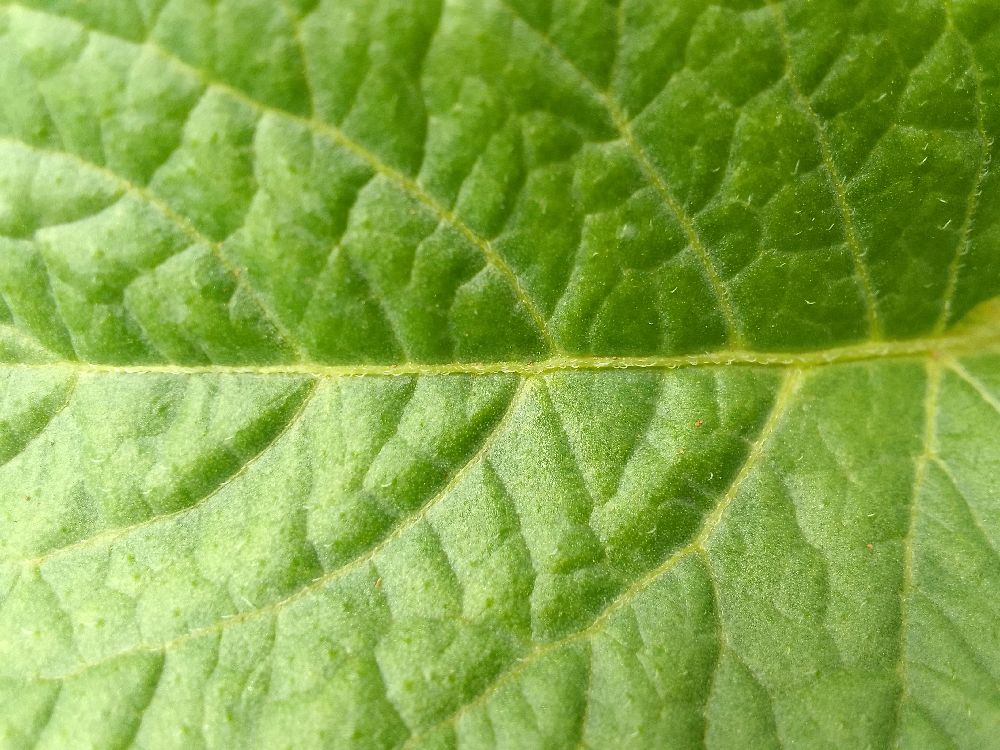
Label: Healthy